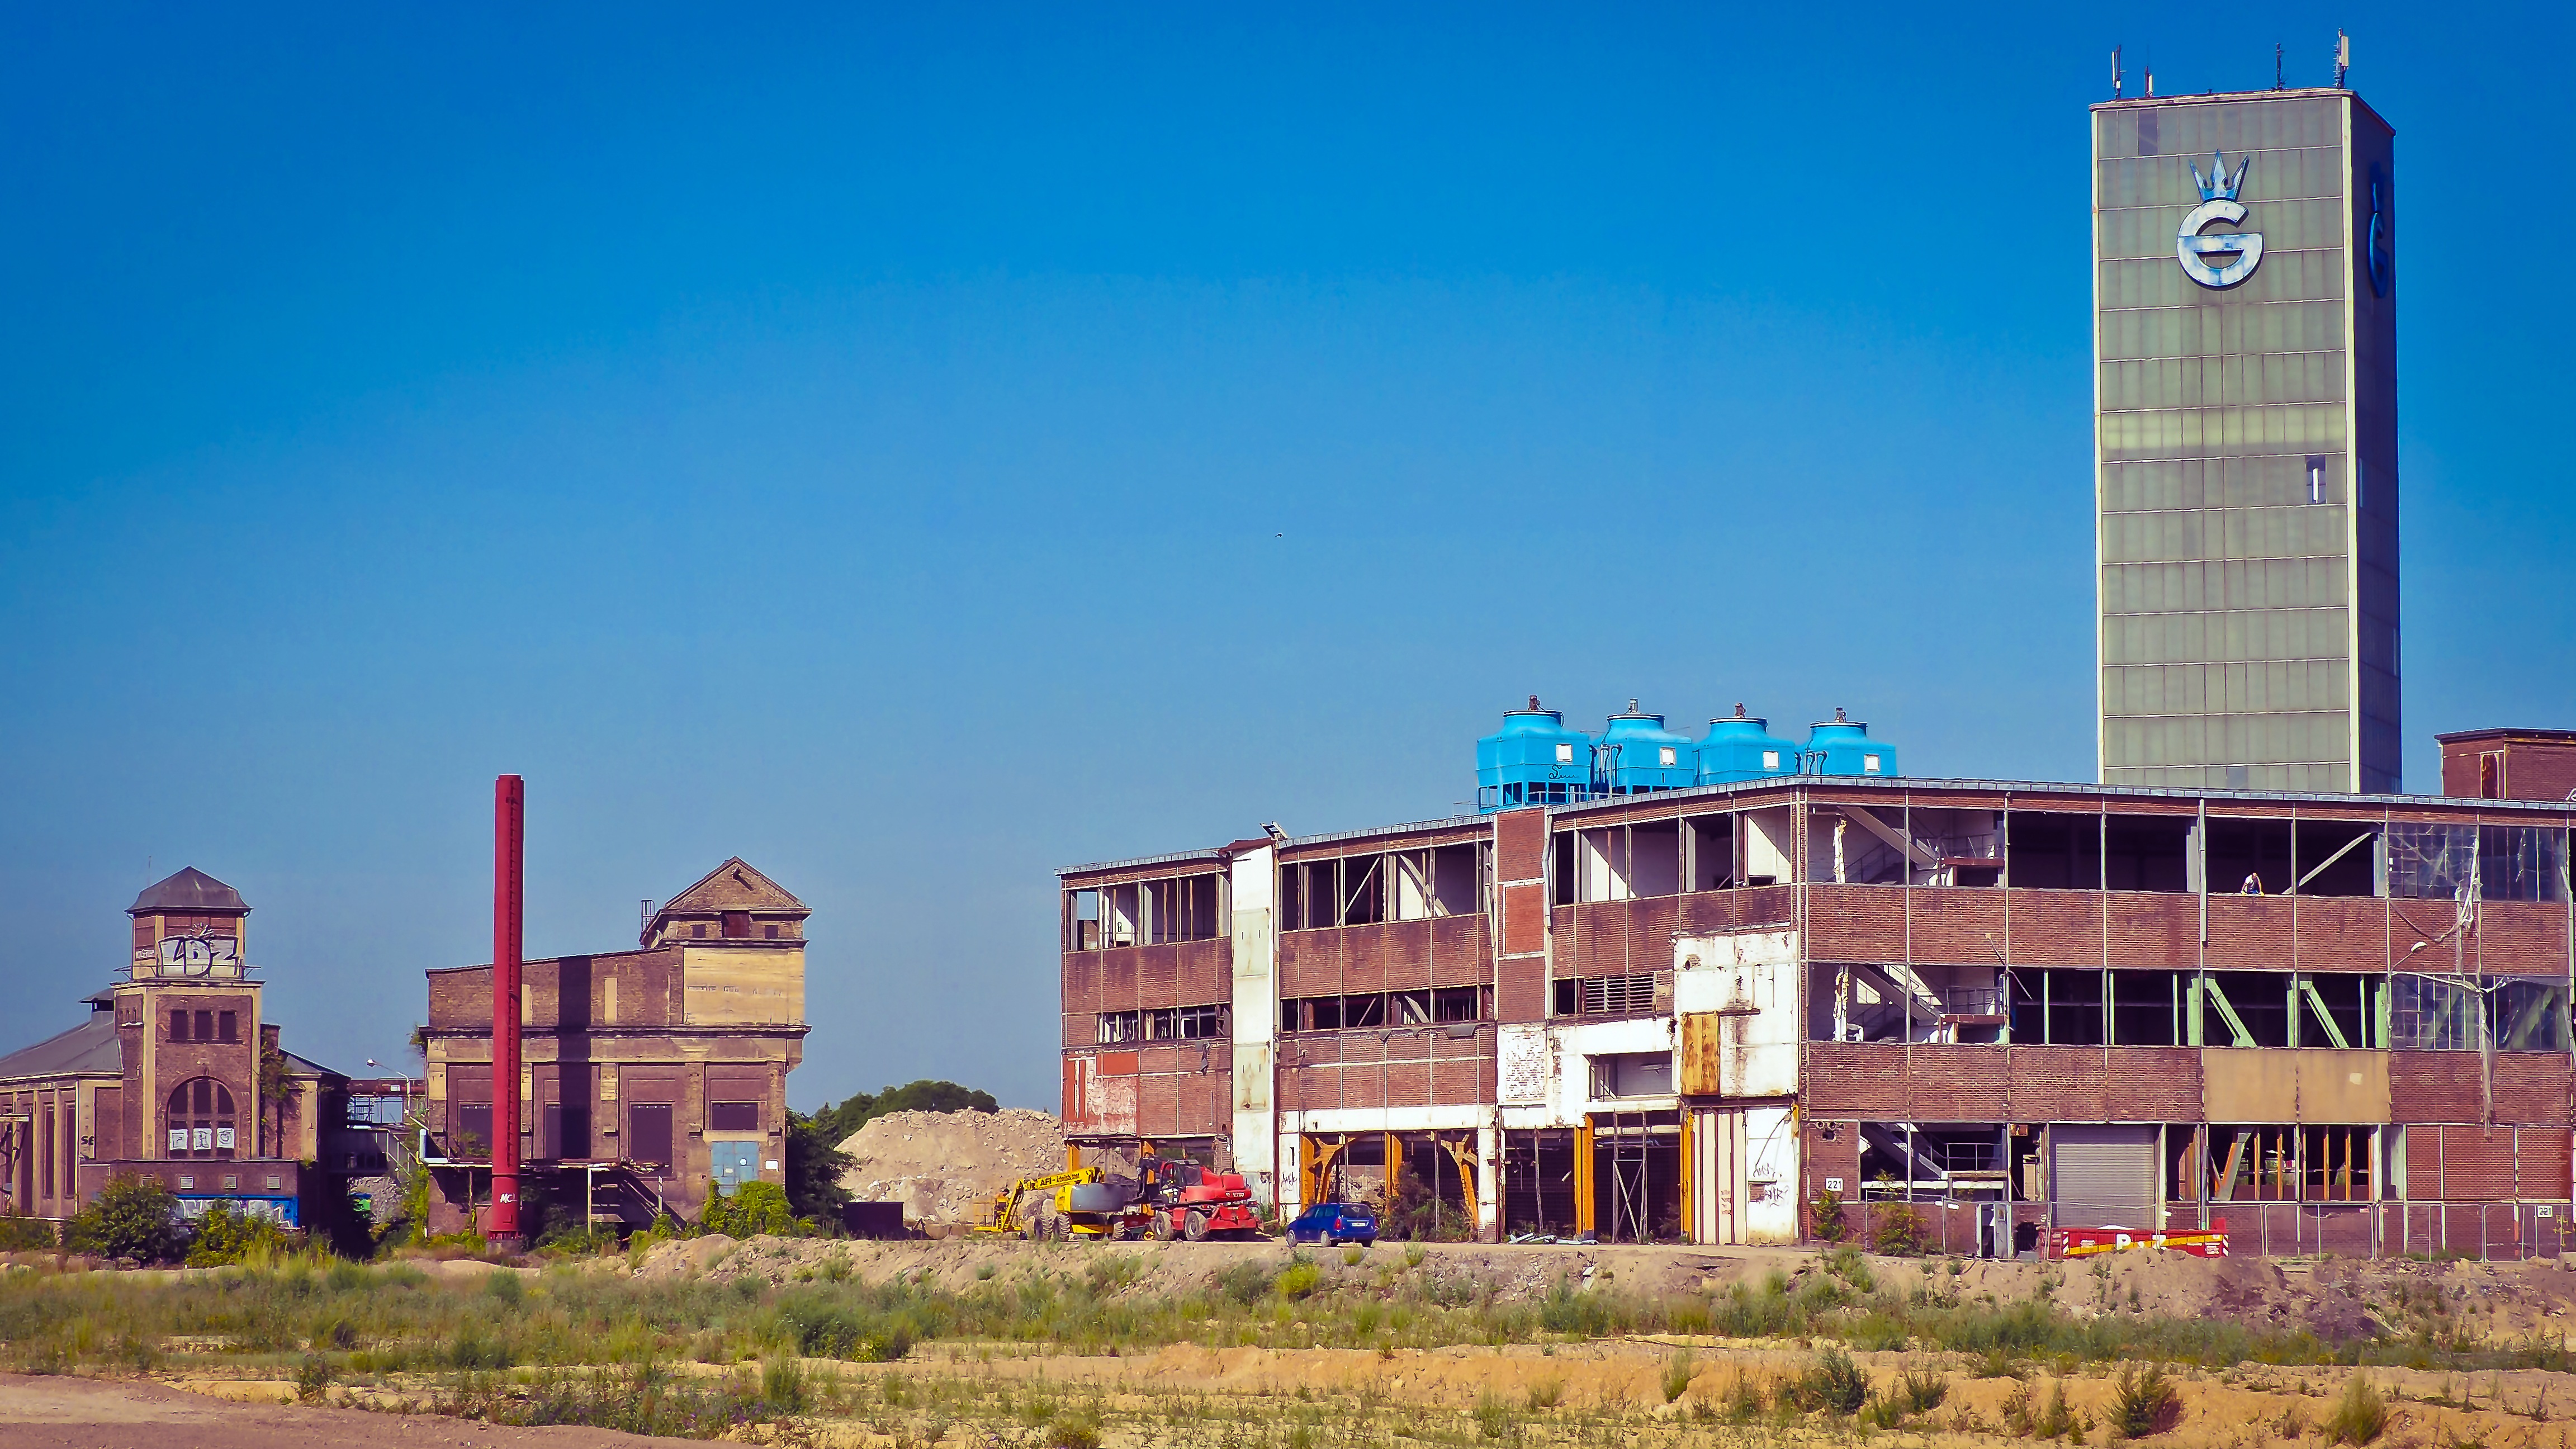
architecture, skyline, building, old, city, home, urban, cityscape, downtown, chimney, landmark, facade, factory, industry, decay, ruin, stadium, tower block, rehabilitation, culture, site, historically, industrial plant, industrial building, factory building, lapsed, old factory, dusseldorf, conversion, factory hall, industrial architecture, glassworks, works premises, residential area, human settlement